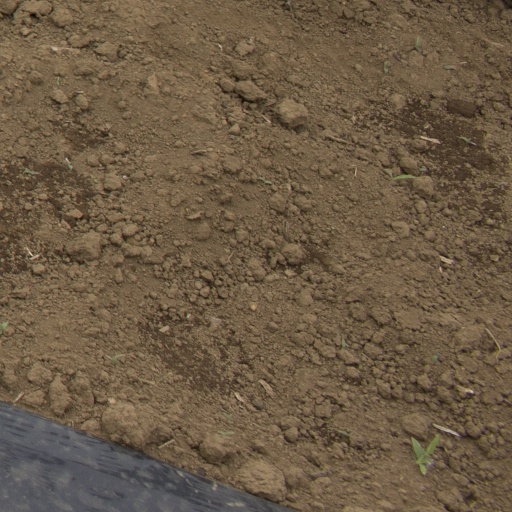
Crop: Jerusalem artichoke